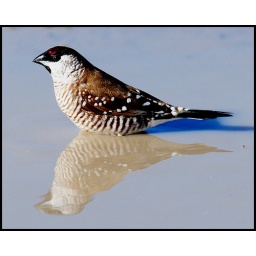
Caught tis Plumhead finch having a bath in a pool of water on the road at Monkeygar Creek at Macquarie Marshes.